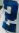
Number: 2